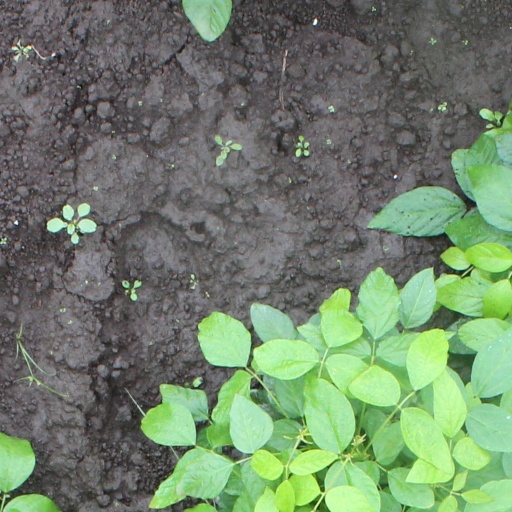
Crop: soybean